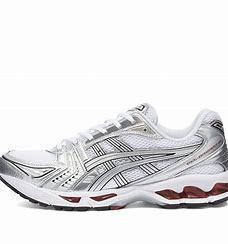
Brand: Asics
Model: Gel Kayano 14